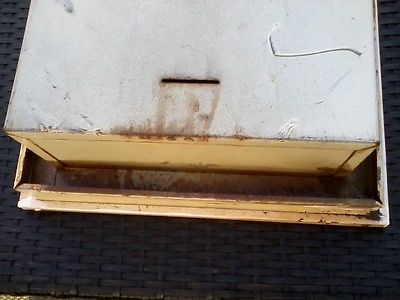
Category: cabinet